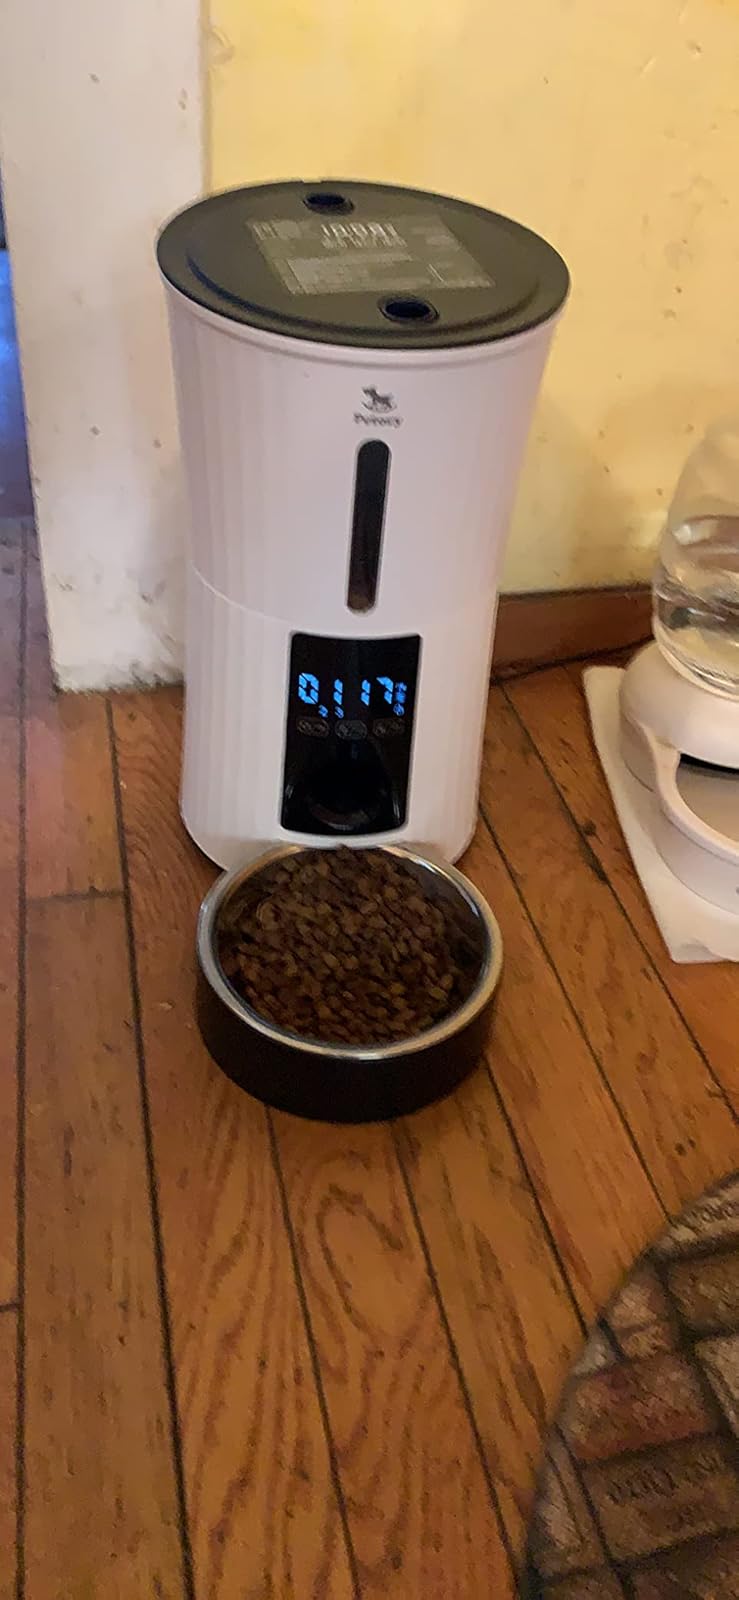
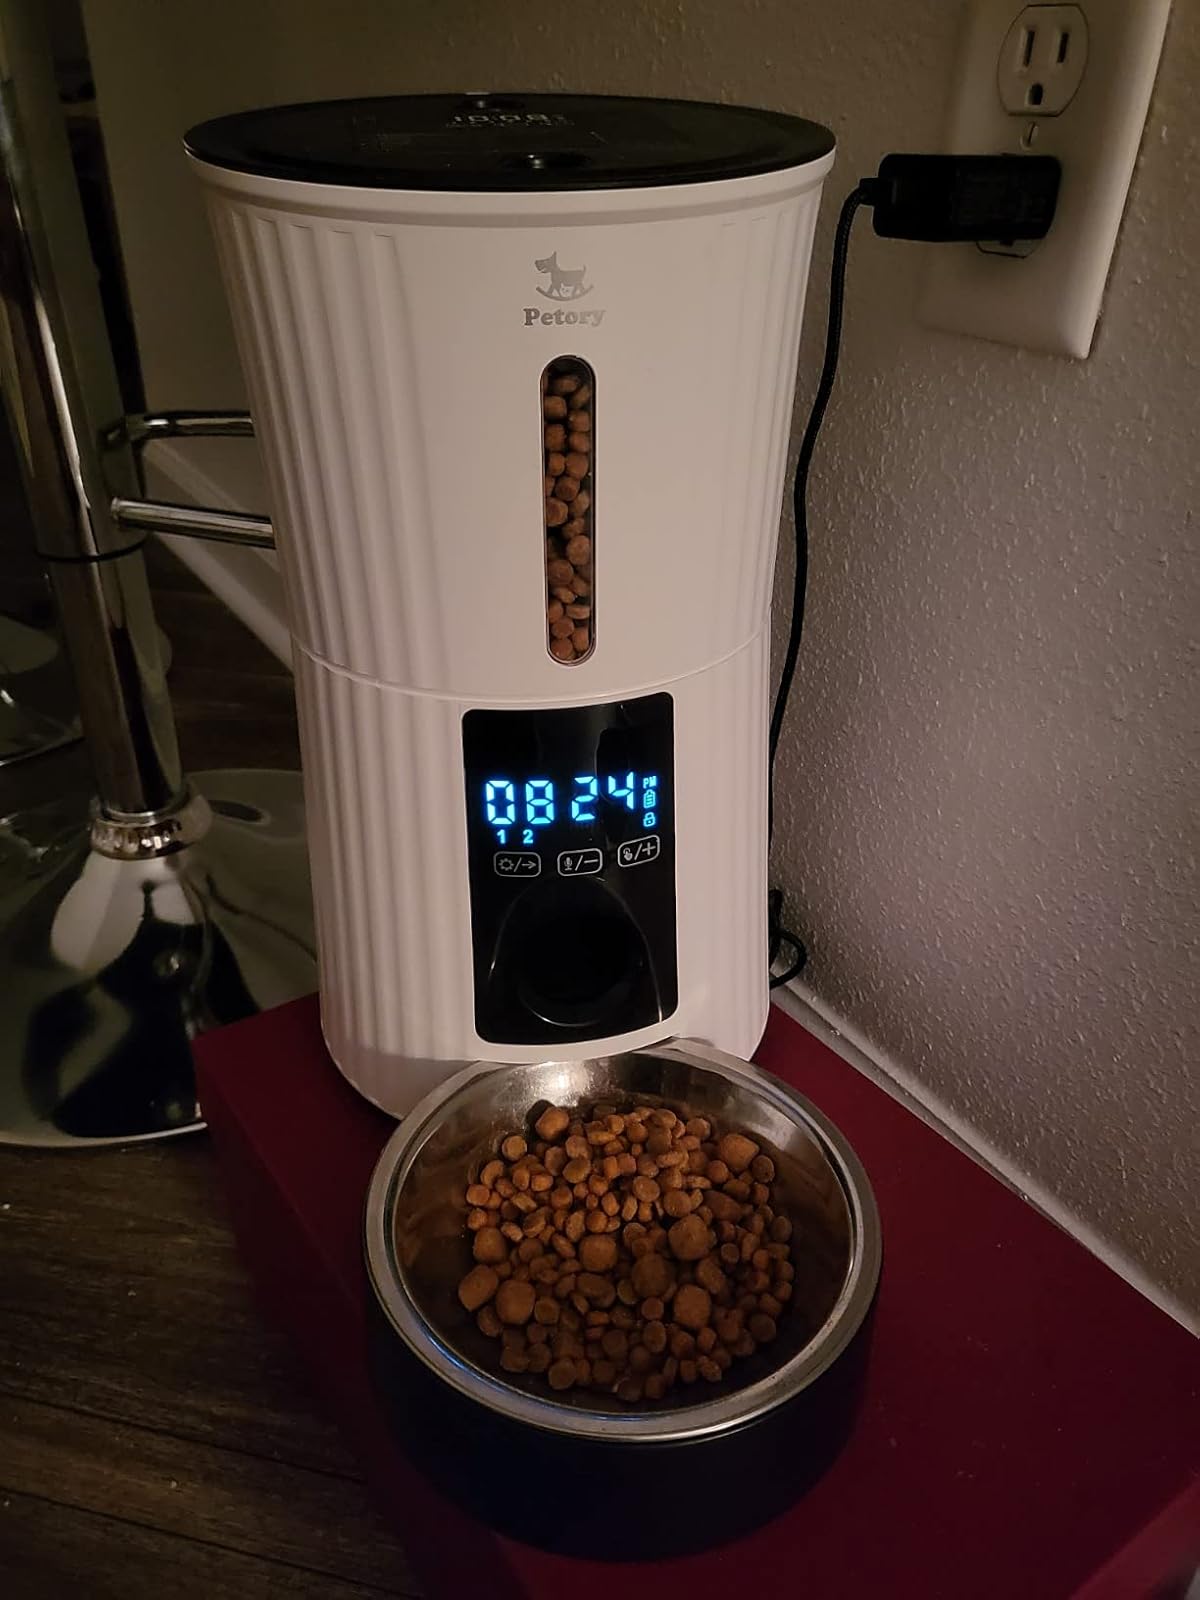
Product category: items_feeder
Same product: yes